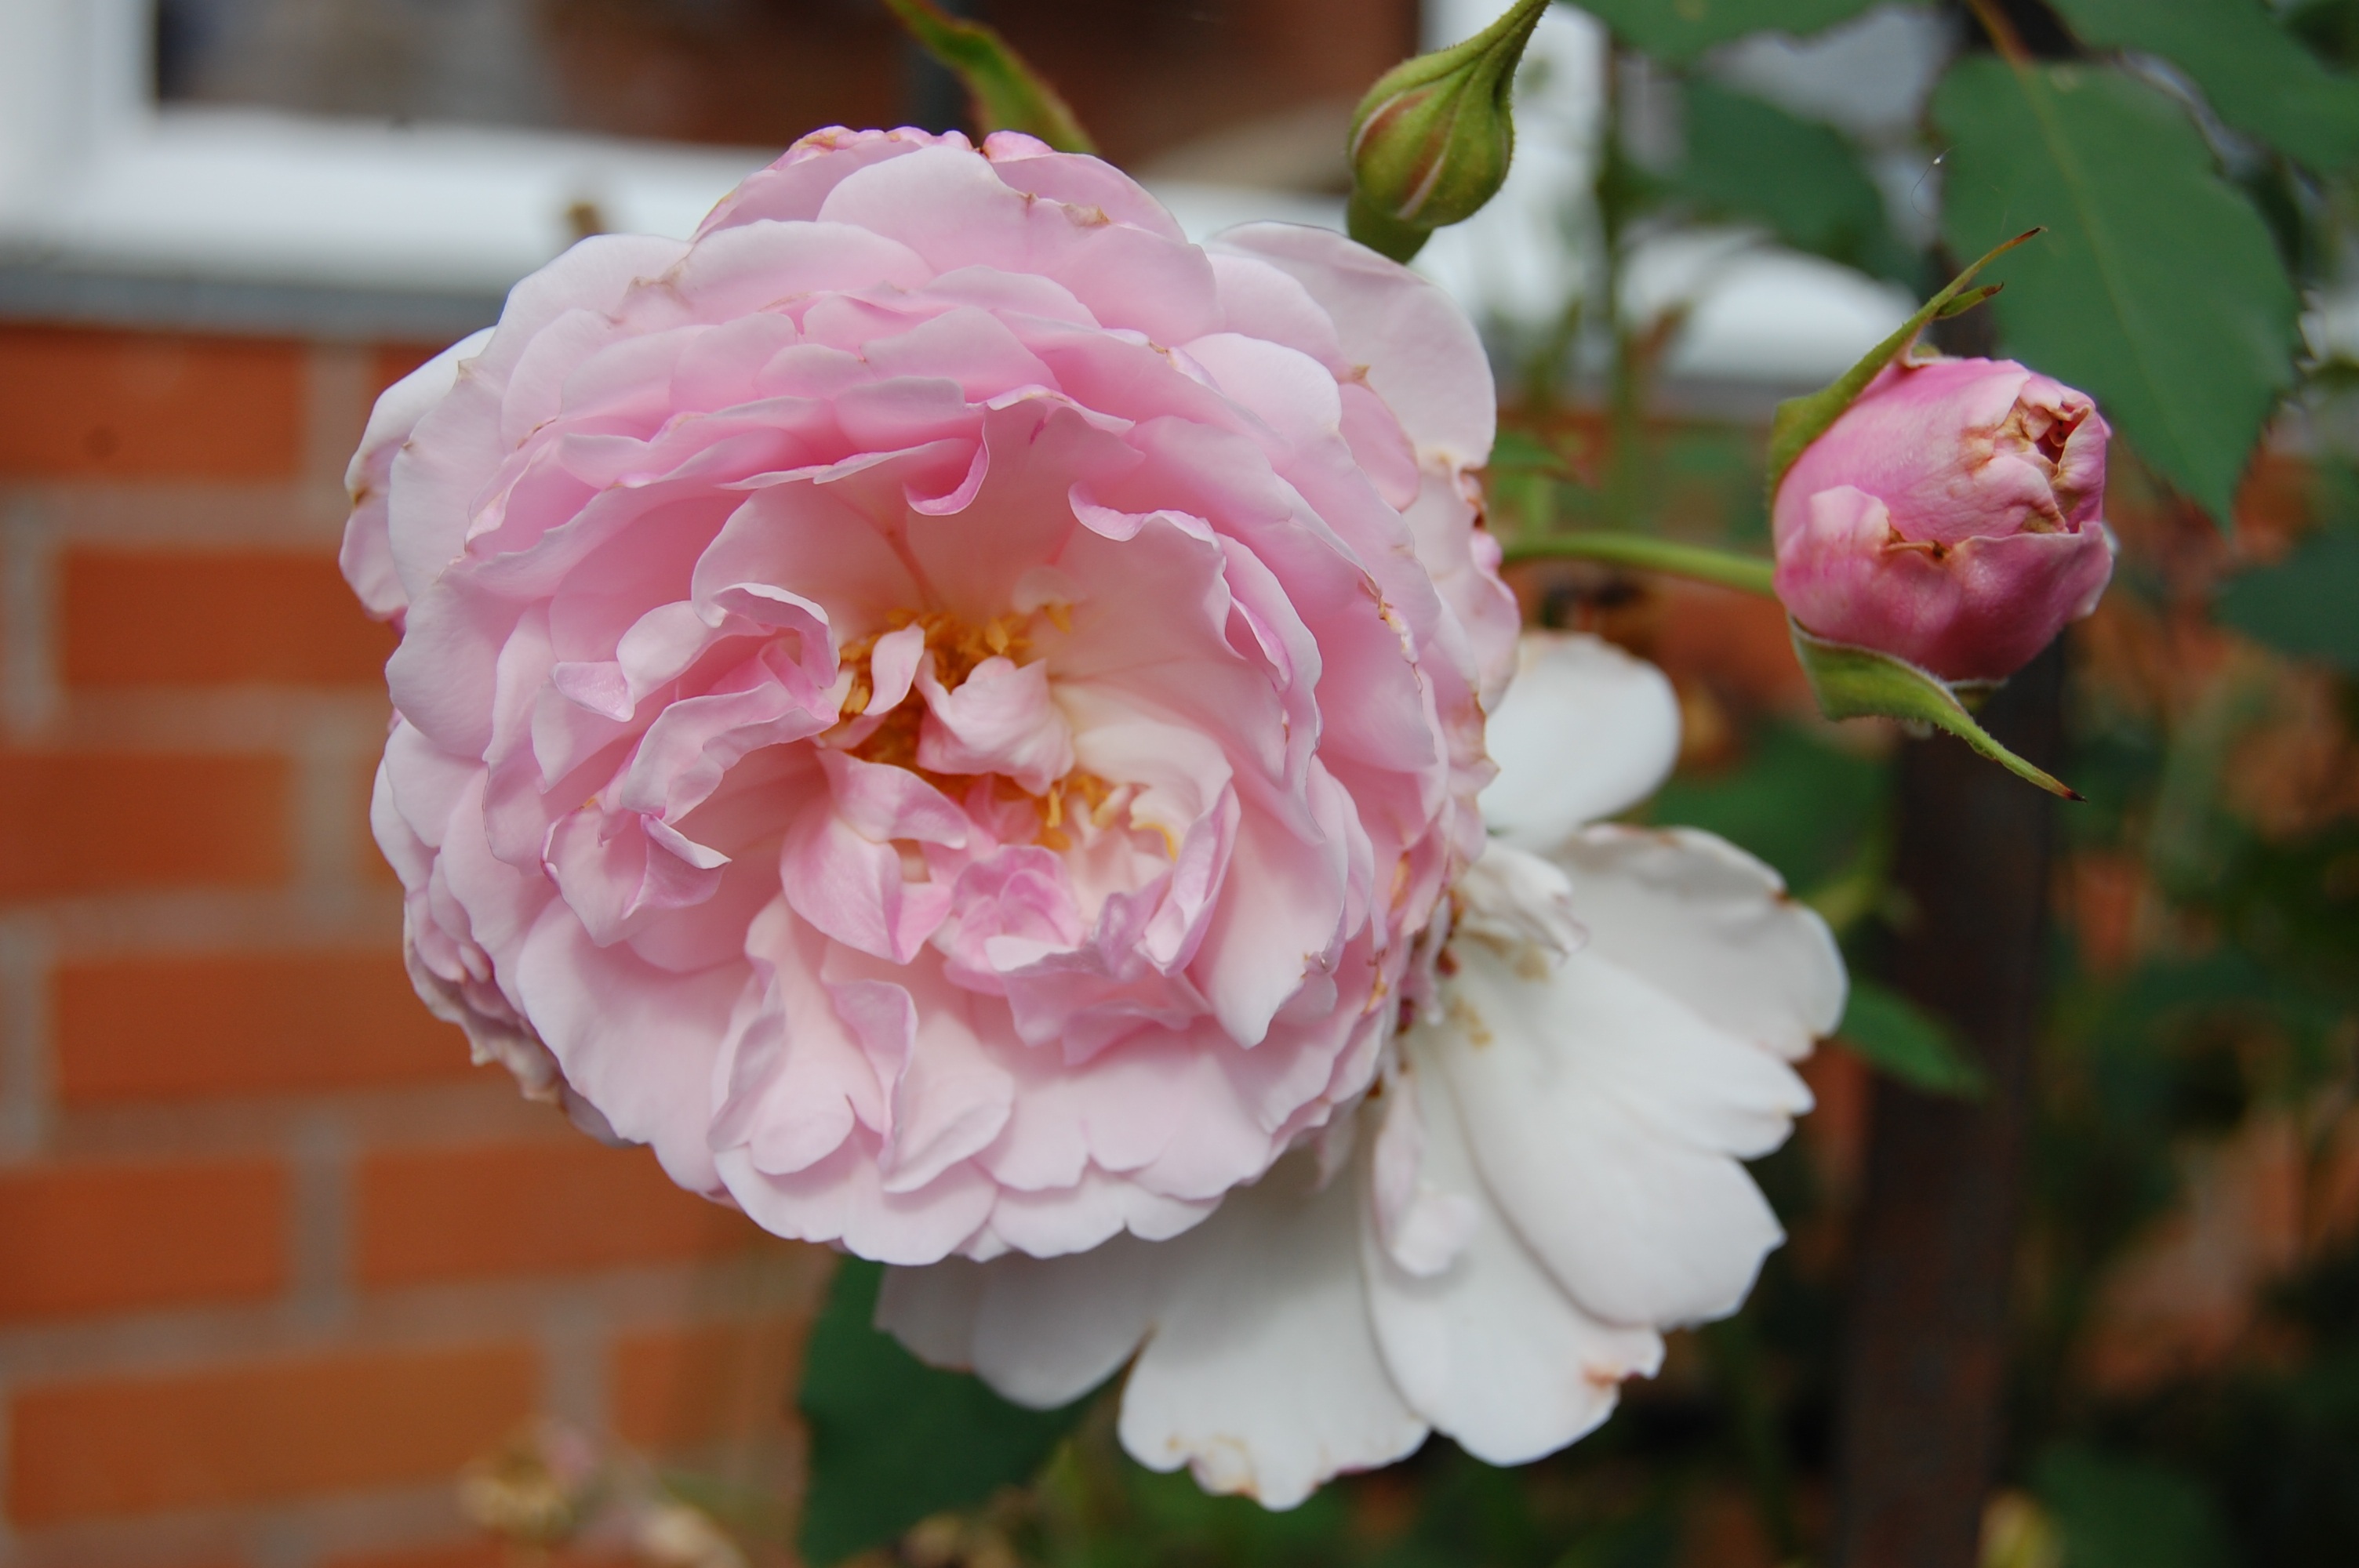
blossom, plant, flower, petal, bloom, floral, rose, pink, flora, pink rose, peony, flowering plant, garden roses, rose family, land plant, rosa centifolia, camellia sasanqua, japanese camellia